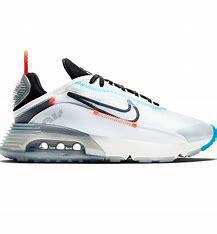
Brand: Nike
Model: Air Max 2090